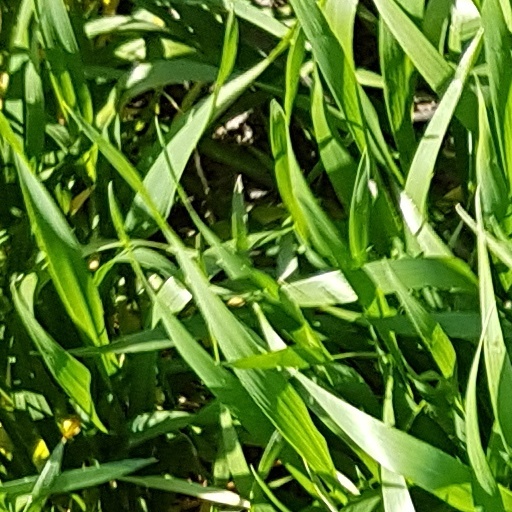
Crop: wheat